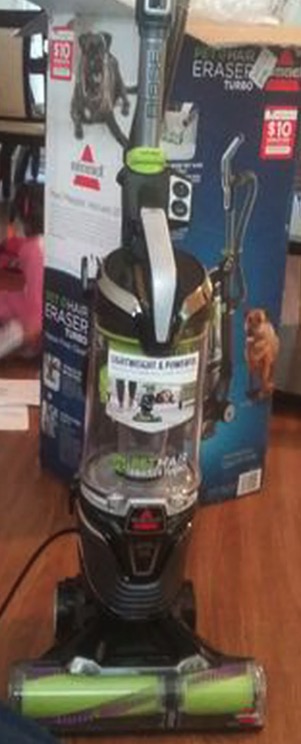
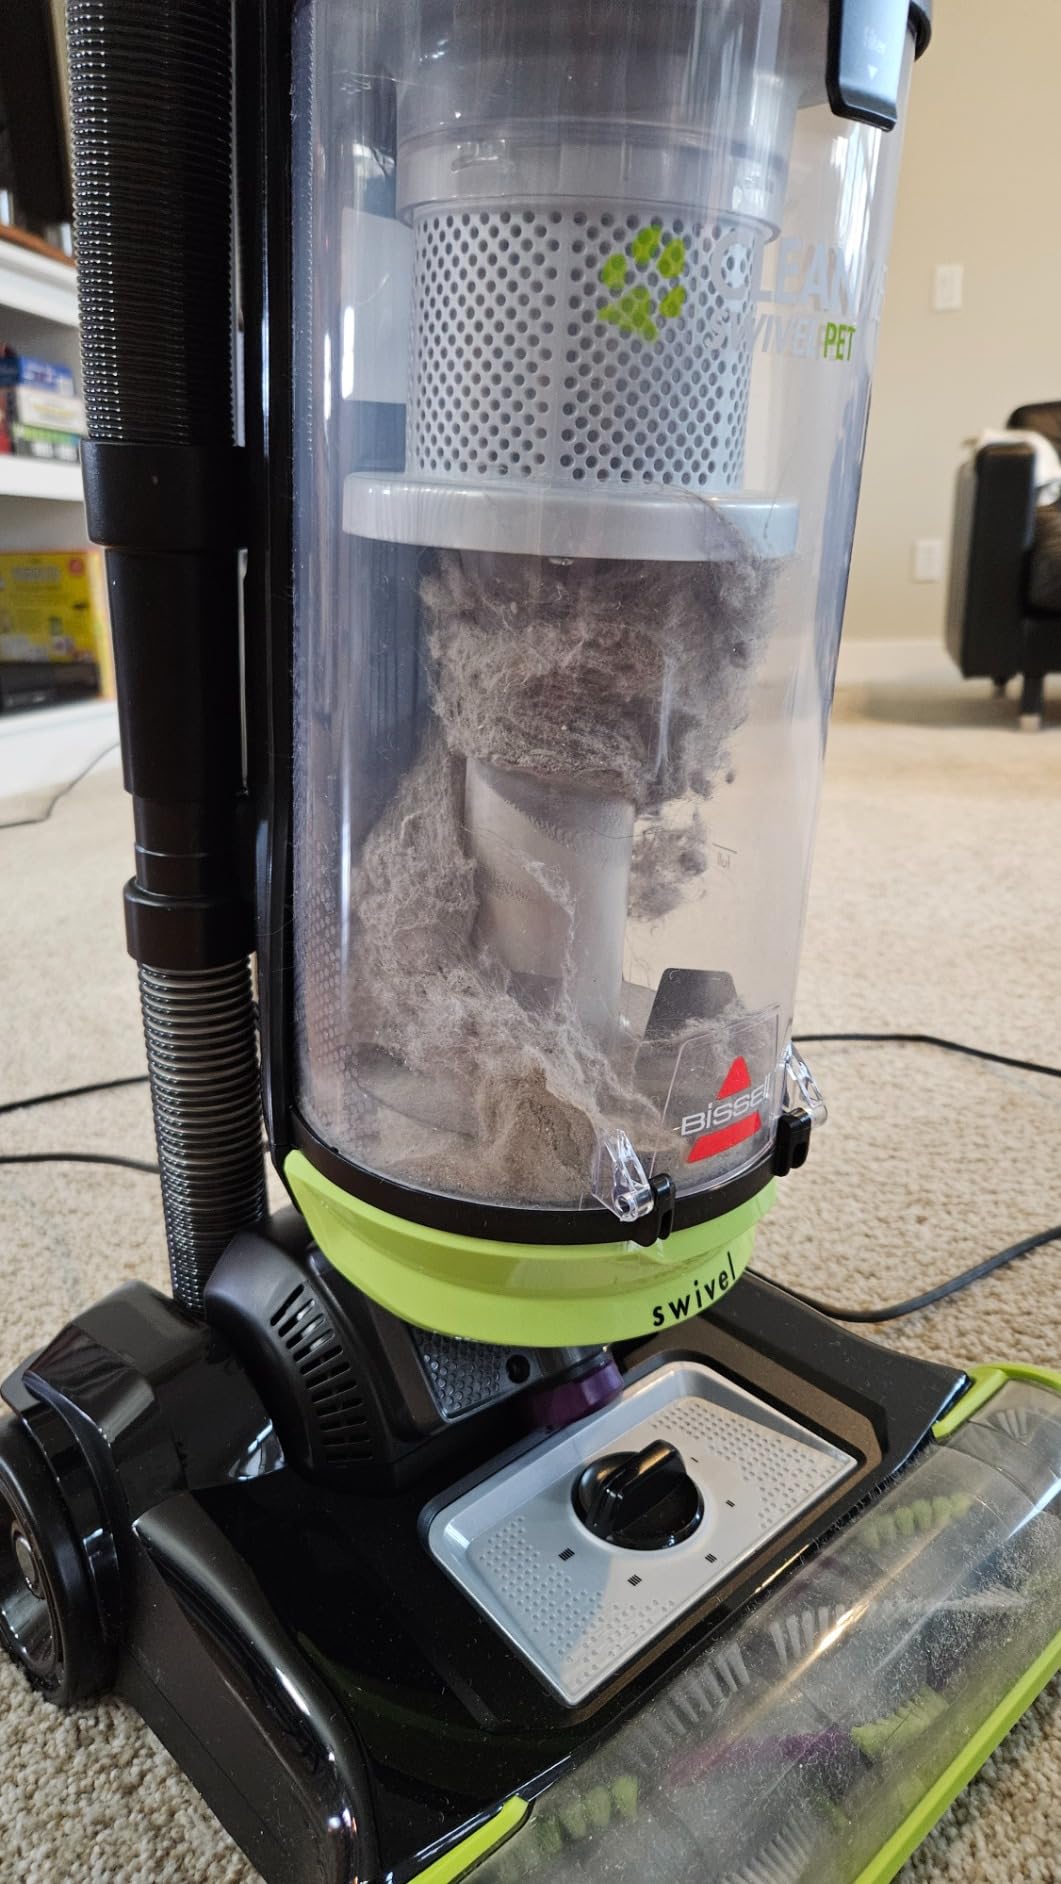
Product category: items_vacuum
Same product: no